Veaunes

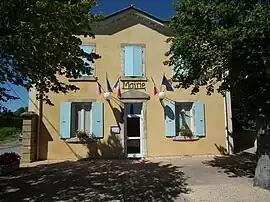
Town hall

Veaunes is a former commune in the Drôme department in southeastern France. On 1 January 2016, it was merged into the new commune Mercurol-Veaunes.